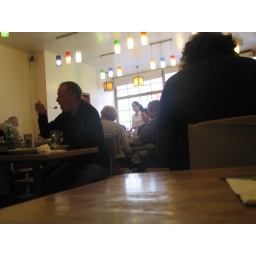
Reserved a table in the noodle house